Army Museum (Paris)

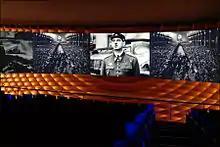
The Multi-Screen Room

The Charles de Gaulle Monument ("Historial") is an interactive multimedia space dedicated to the work of Charles de Gaulle, the leader of the Free French Forces and founding President of the Fifth Republic.